Russia Day

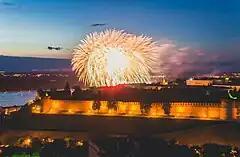
Fireworks during celebrations in Nizhny Novgorod Kremlin, 2015

Russia Day called Day of adoption of the Declaration of State Sovereignty of RSFSR before 2002, is the national holiday of Russia. It has been celebrated annually on 12 June since 1992; the day commemorates the adoption of the Declaration of State Sovereignty of the Russian Soviet Federative Socialist Republic (RSFSR) on 12 June 1990. The passage of this Declaration by the First Congress of People's Deputies marked the beginning of constitutional reform in the Russian Soviet state, culminating in outright independence in 1991.